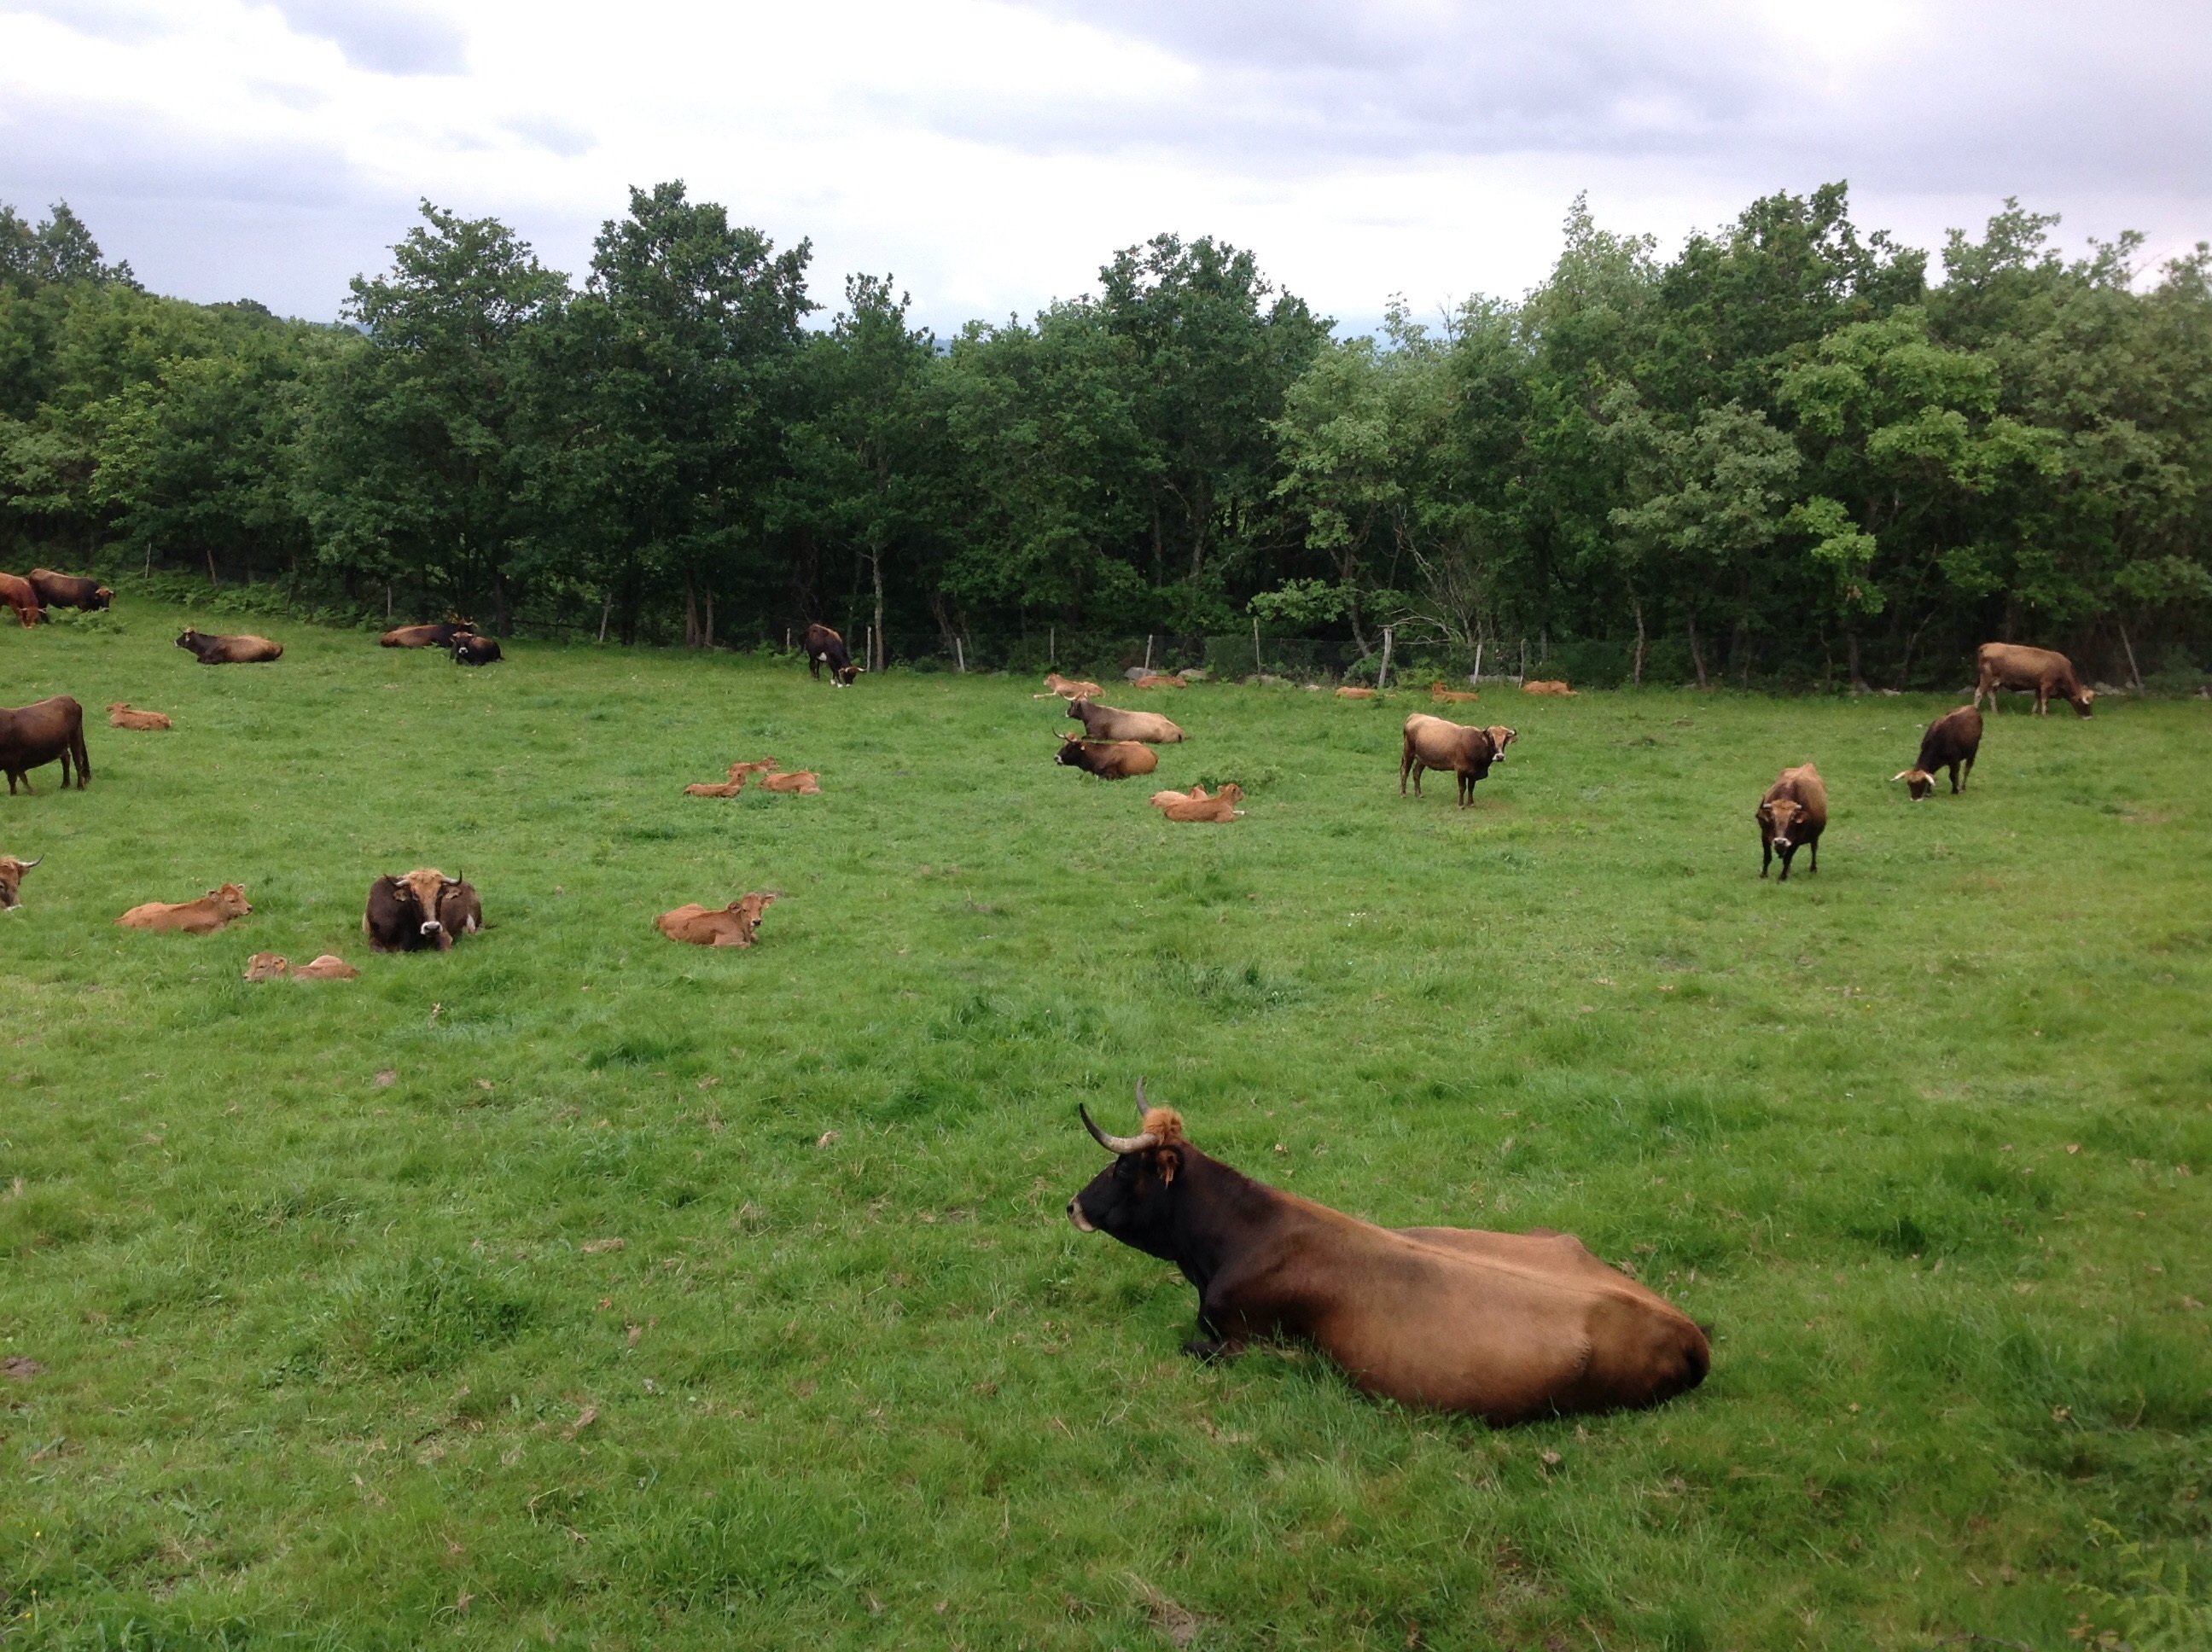
field, farm, meadow, prairie, cow, herd, pasture, grazing, livestock, plain, grassland, habitat, ecosystem, rural area, cattle like mammal